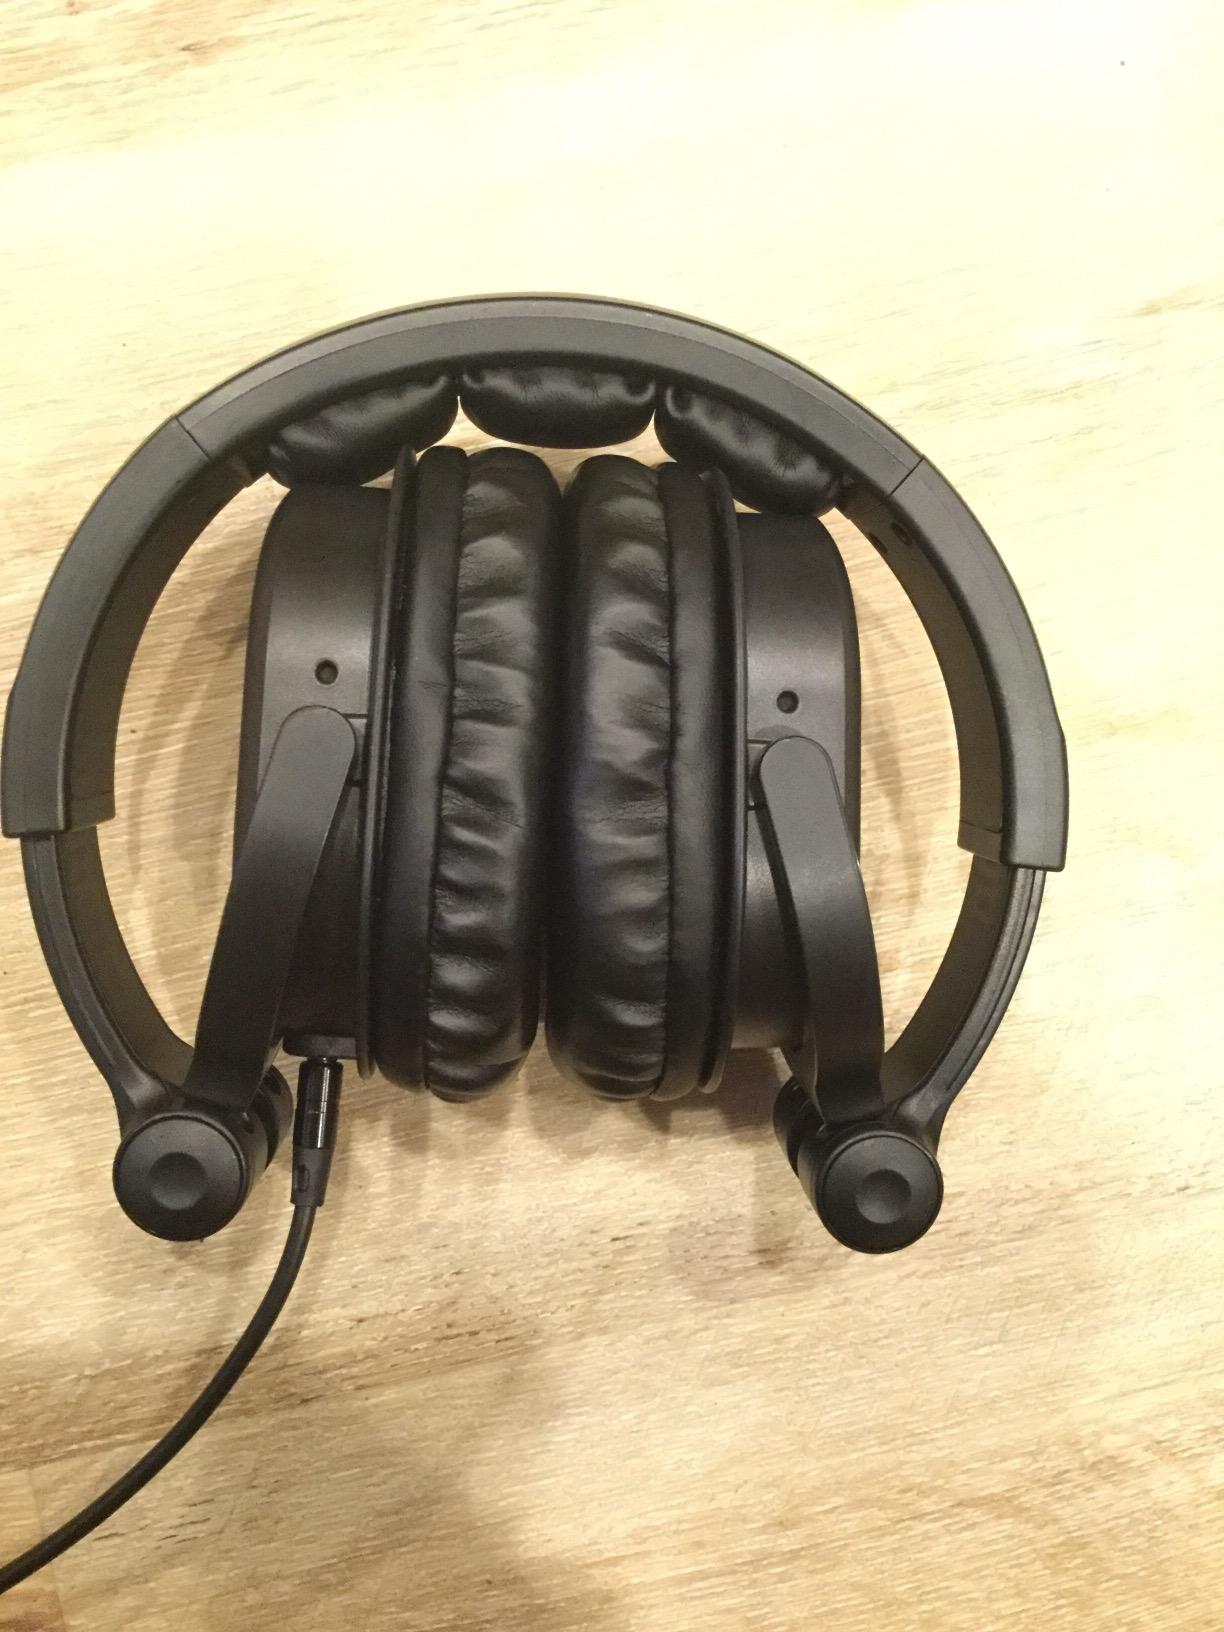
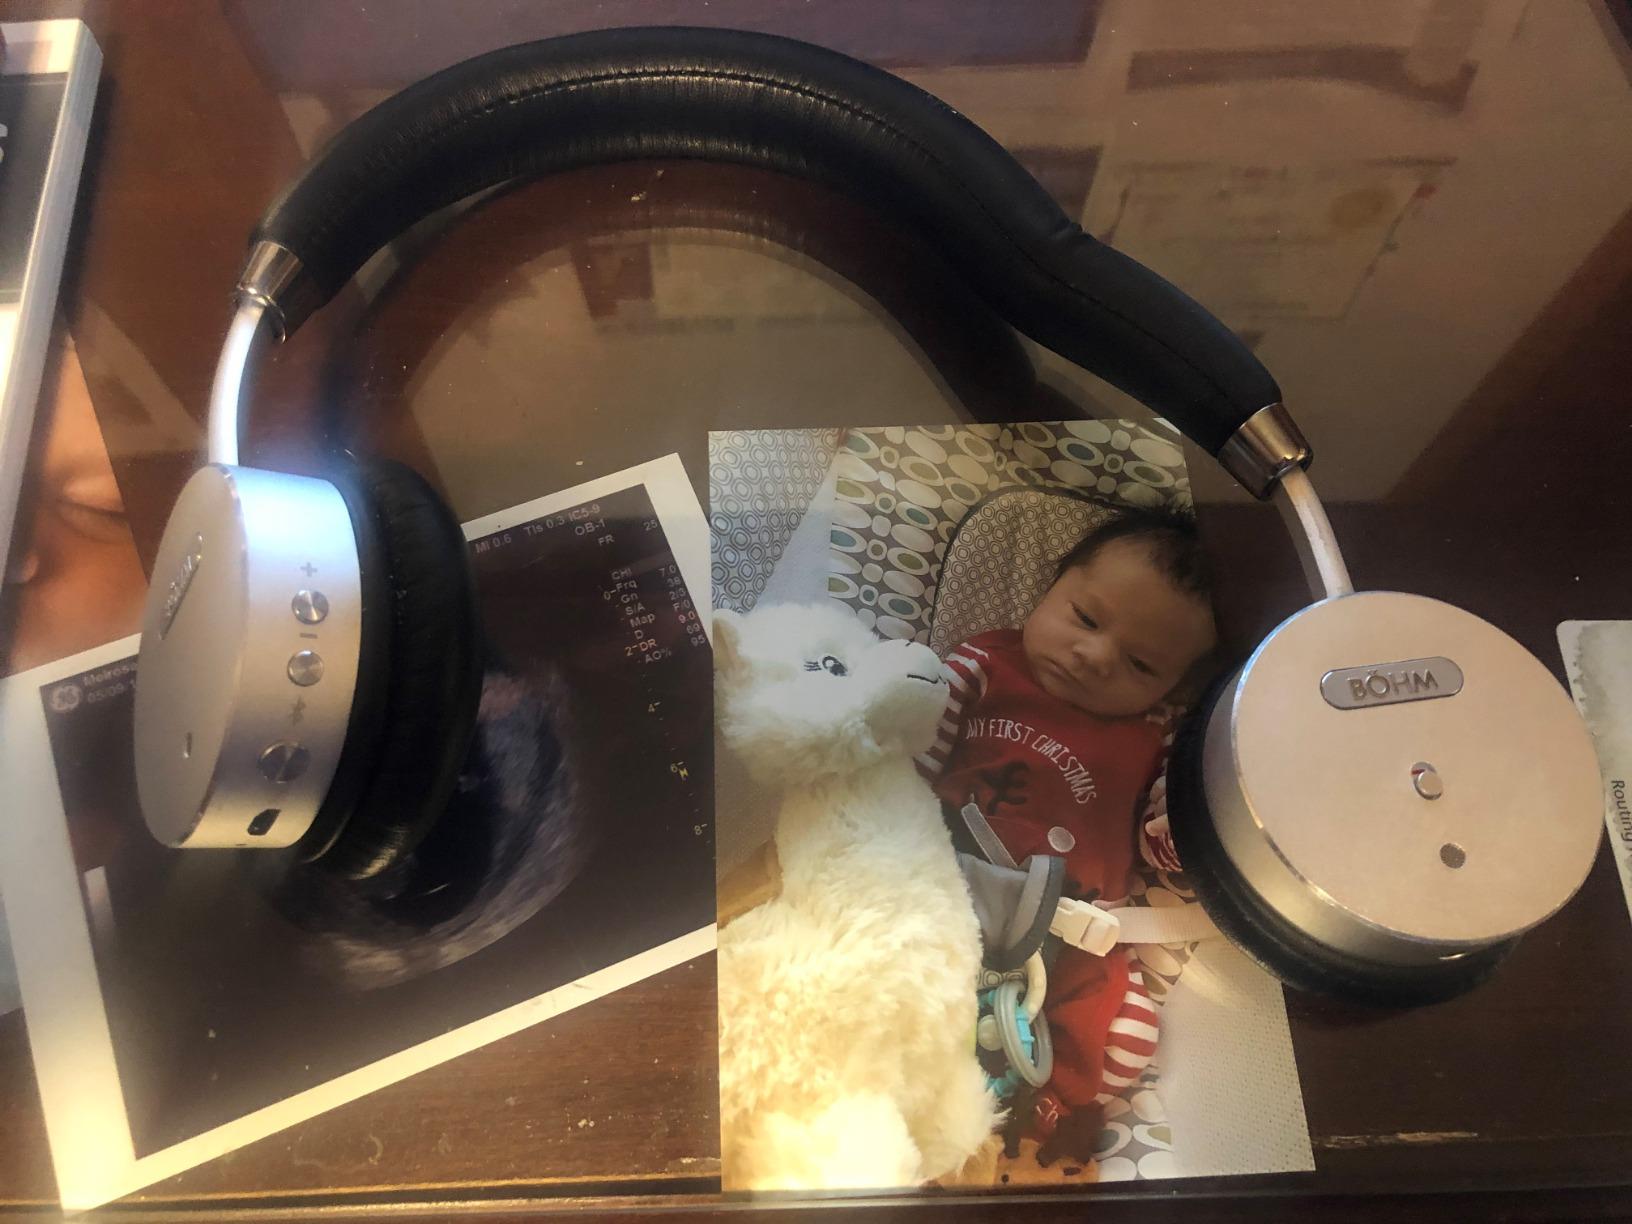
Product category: headphones
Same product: no